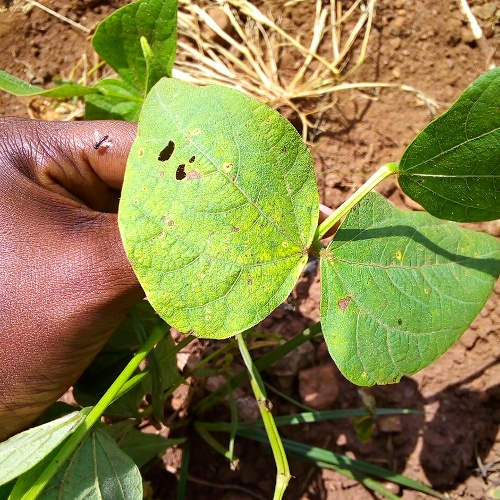
Leaf condition: bean_rust